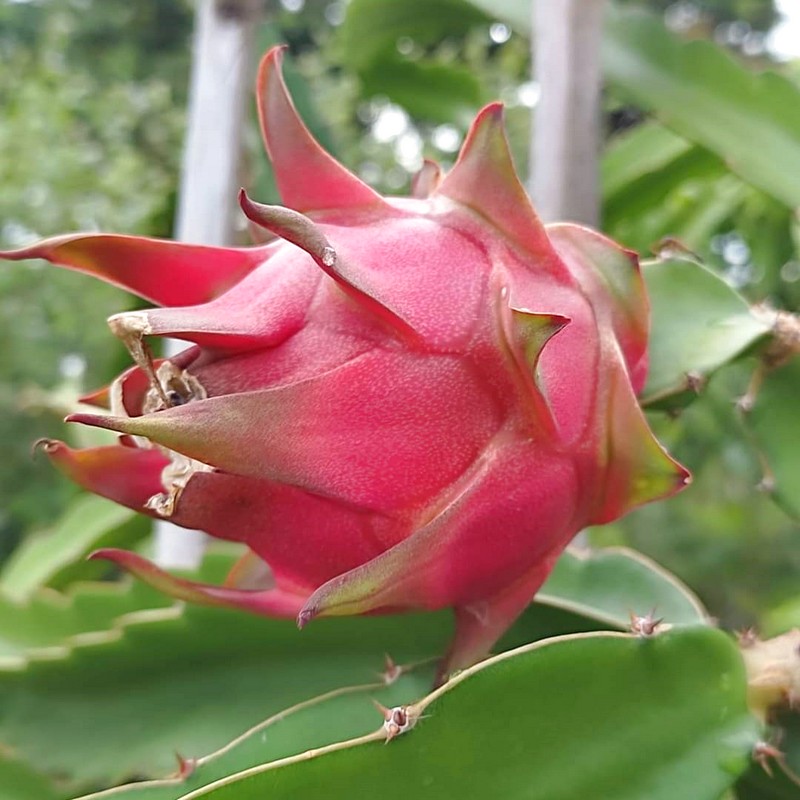
Label: Mature Dragon Fruit